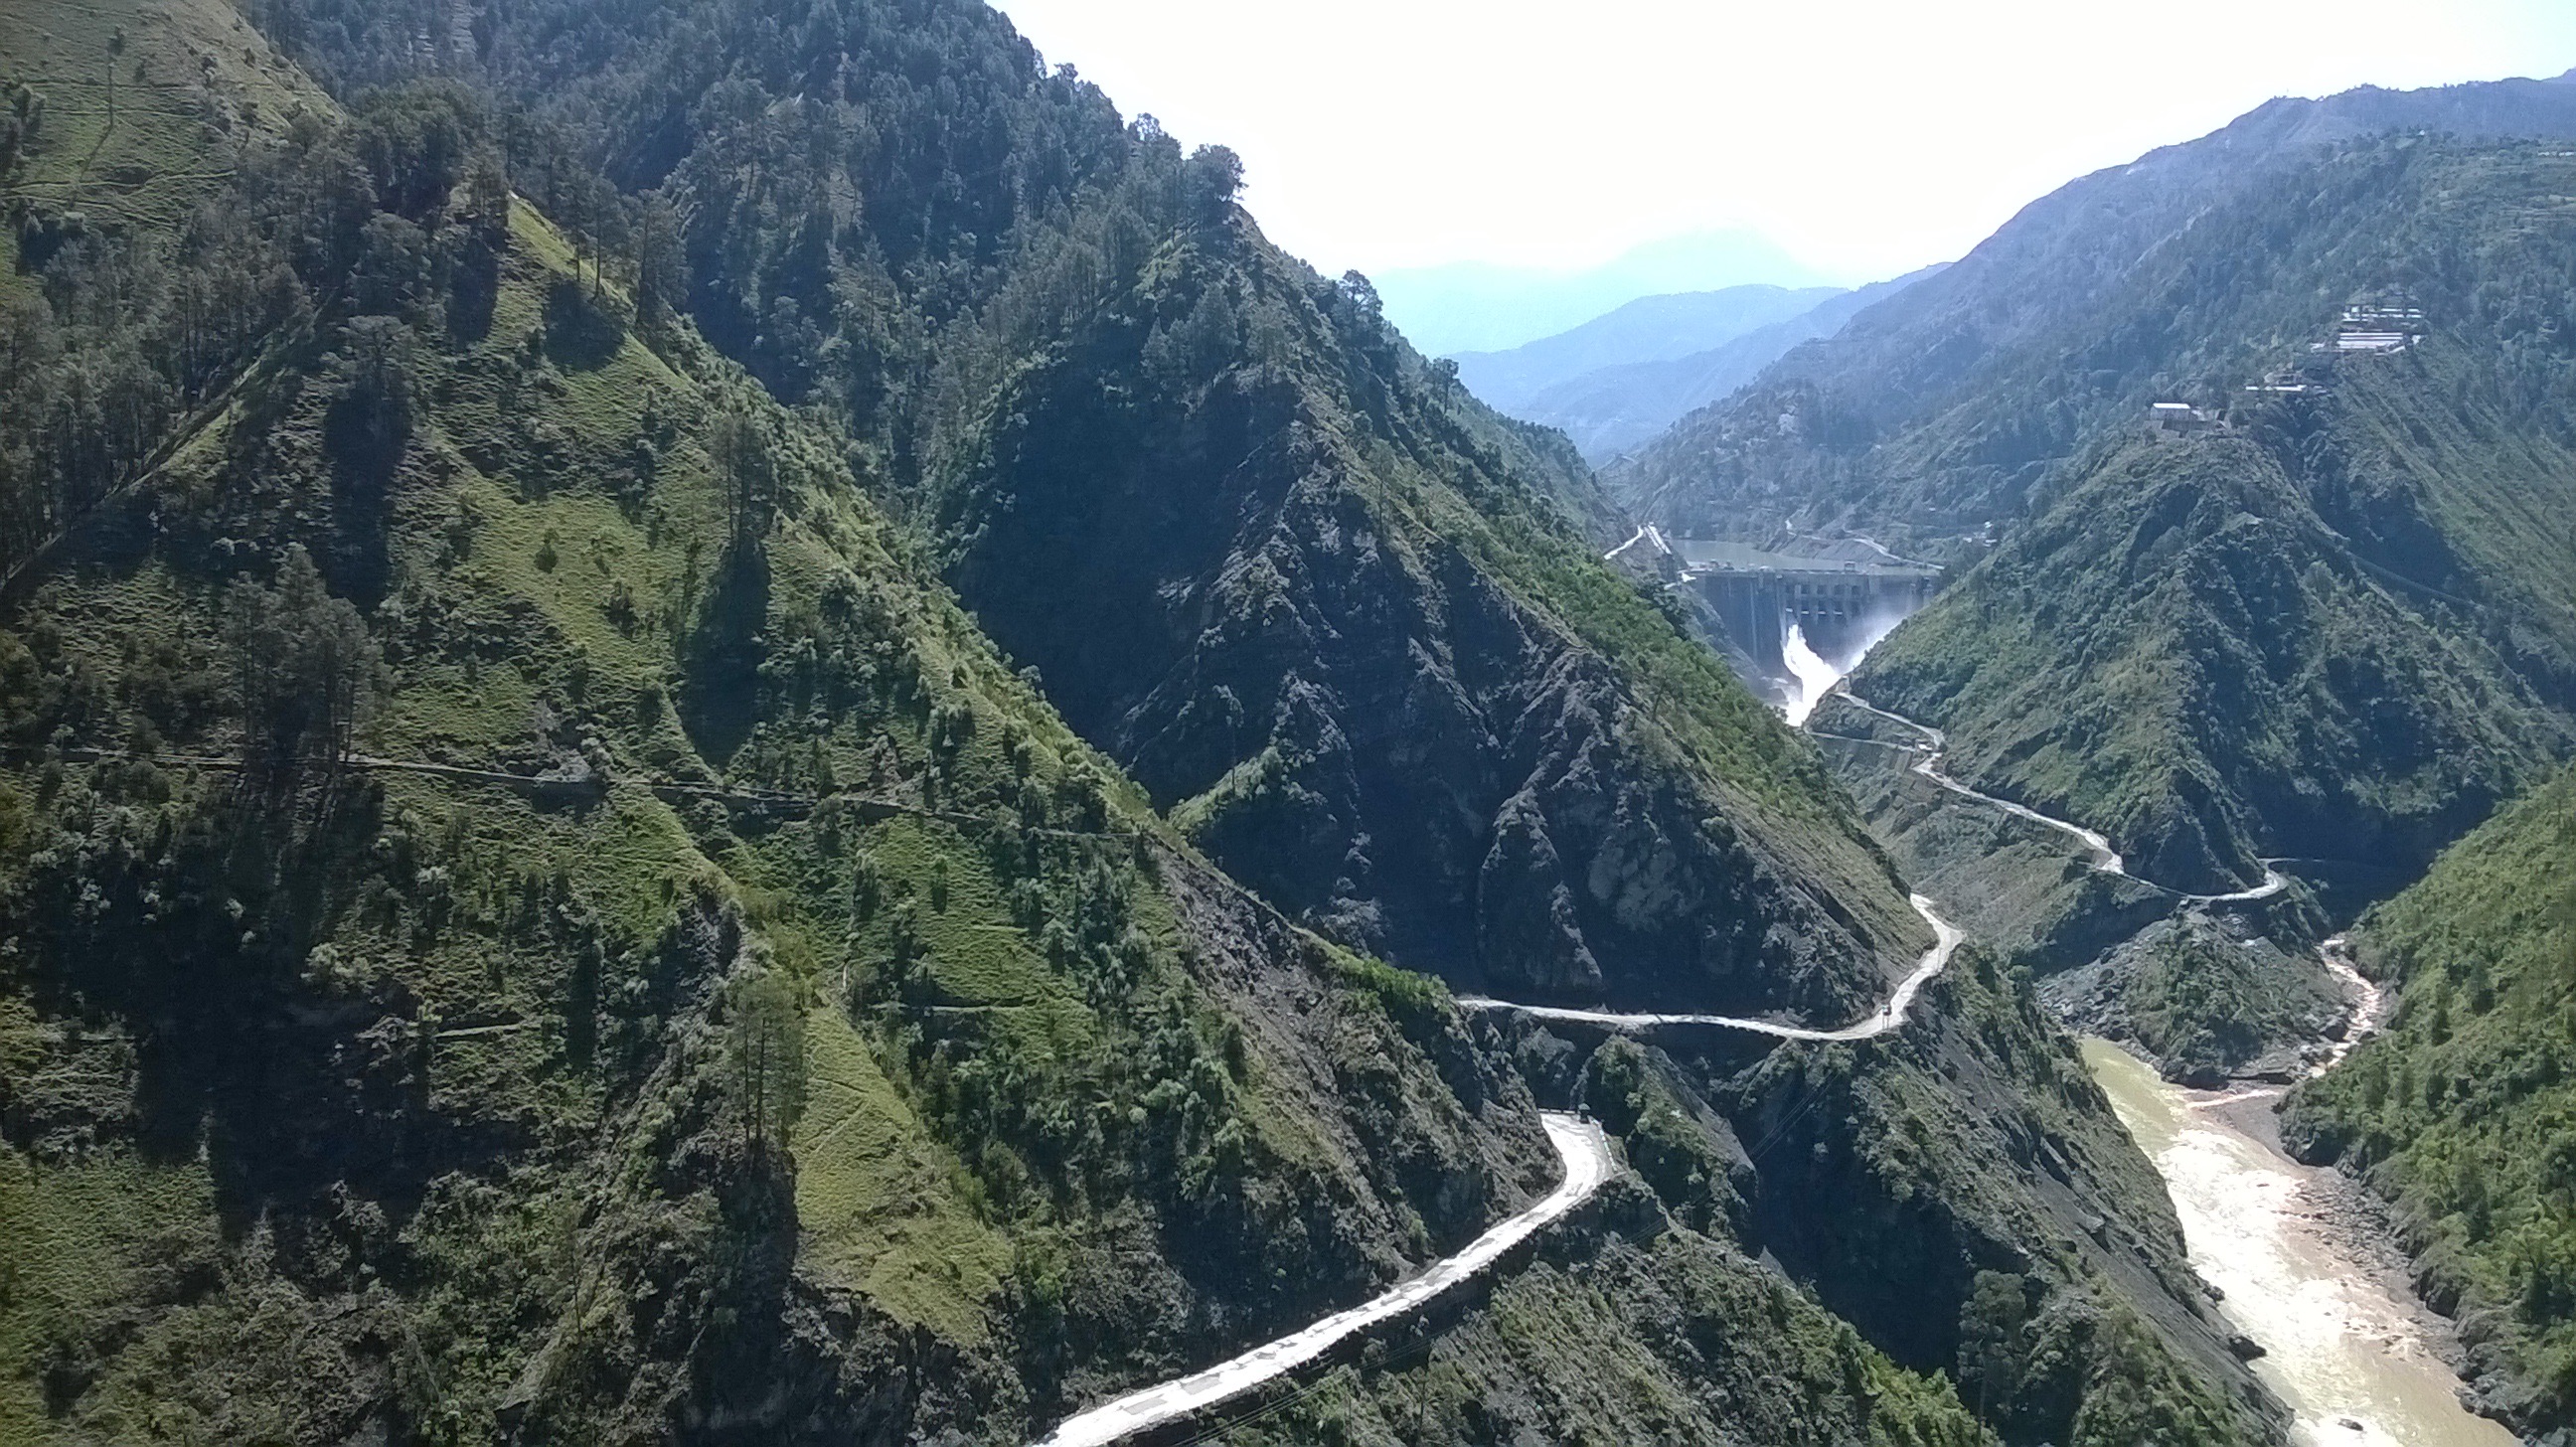
mountain, valley, mountain range, fjord, ridge, alps, infrastructure, ravine, landform, mountain pass, hill station, mountainous landforms, geological phenomenon